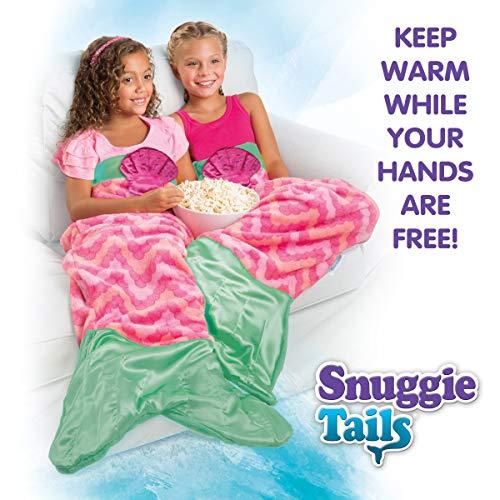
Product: Snuggie Tails Allstar Innovations Mermaid Blanket for Kids (Pink), As Seen on TV
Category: Home & Kitchen | Bedding | Kids' Bedding | Blankets & Throws
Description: Available in a variety of Snuggly Styles: Pink Mermaid and Blue Mermaid, Gray Shark, Clown Fish, Rainbow Fish and Dolphin.
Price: $17.99
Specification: ProductDimensions:54x27.9x0.9inches|ItemWeight:8ounces|ShippingWeight:8ounces(Viewshippingratesandpolicies)|Manufacturer:Allstar|ASIN:B01LZDDDSL|Itemmodelnumber:SU011106